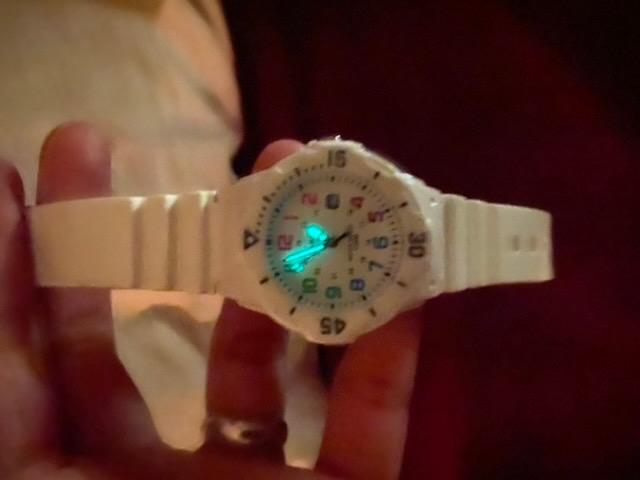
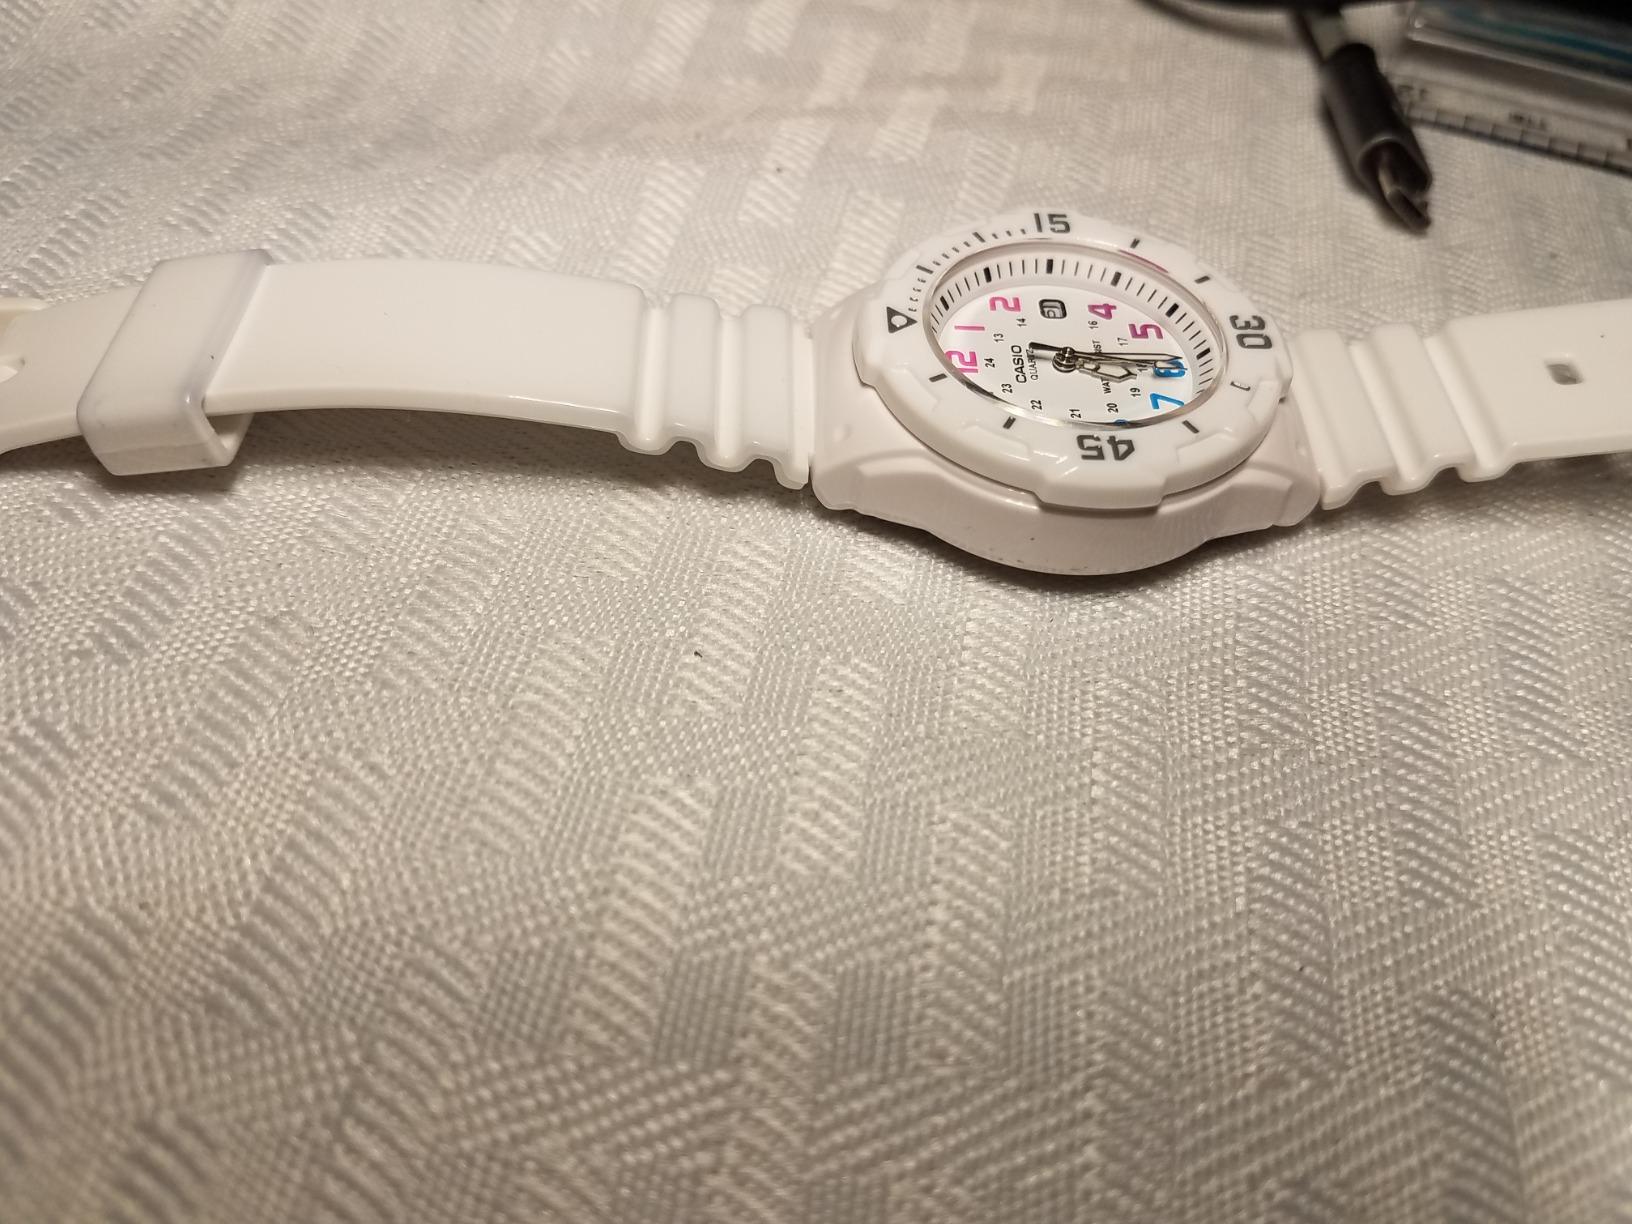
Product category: accessories_watch
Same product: yes